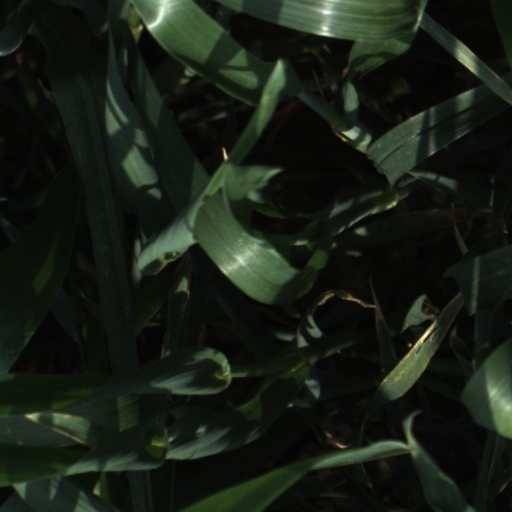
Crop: wheat